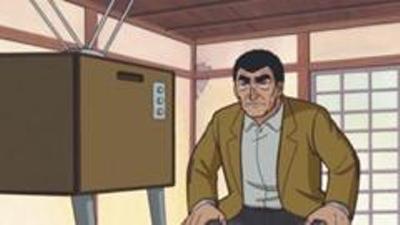
回答: 続きはwebで?webって何チャンネルだ?